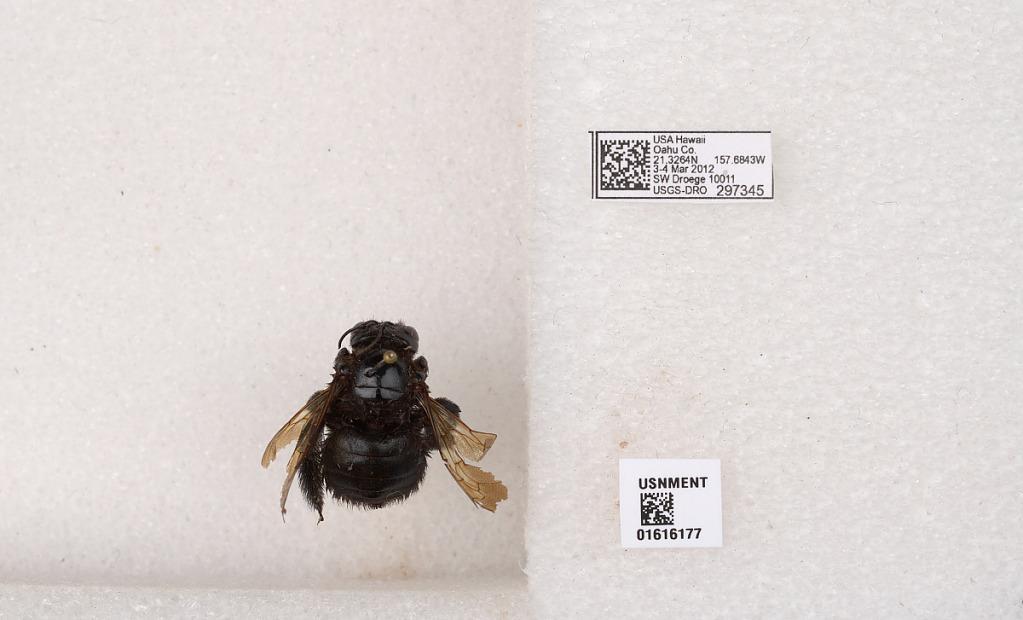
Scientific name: Xylocopa (Neoxylocopa) sonorina Smith
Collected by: S. Droege
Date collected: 2012-3-3
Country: United States
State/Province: Hawaii
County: Honolulu
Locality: Oahu Co.
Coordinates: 29.2939, -59.6614